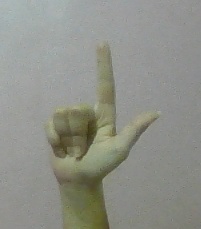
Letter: laam